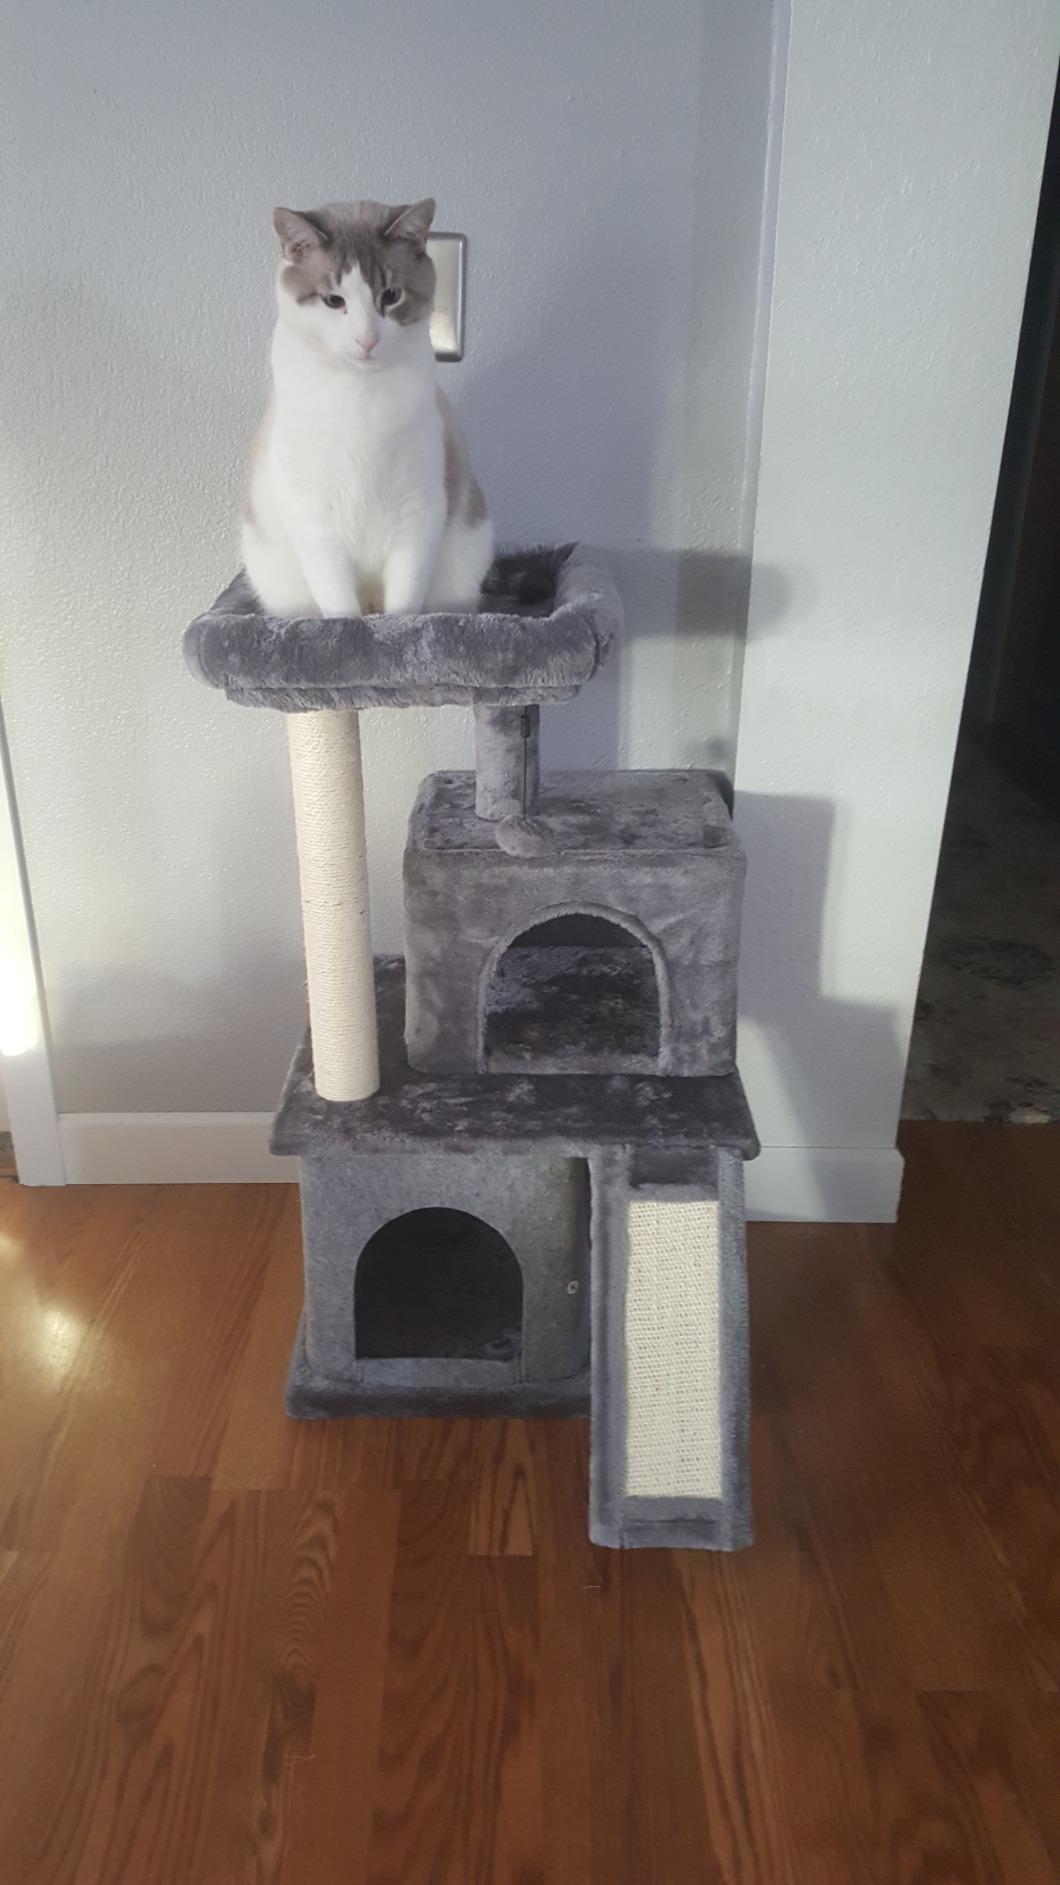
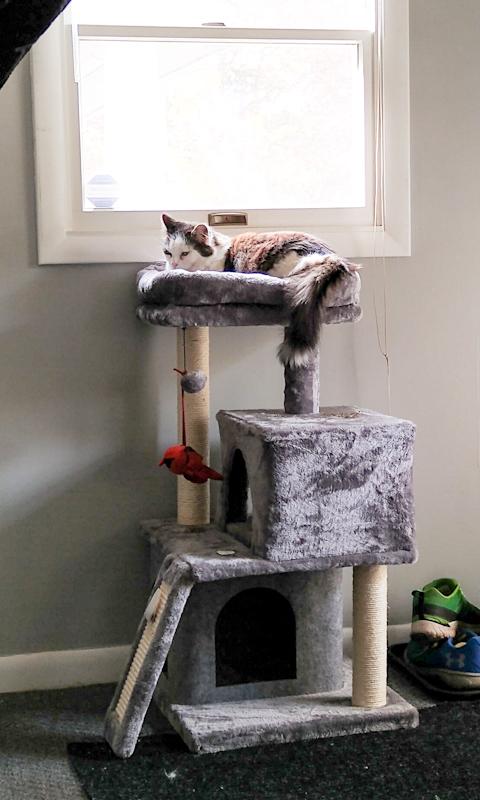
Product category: items_cat tree
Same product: yes